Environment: real
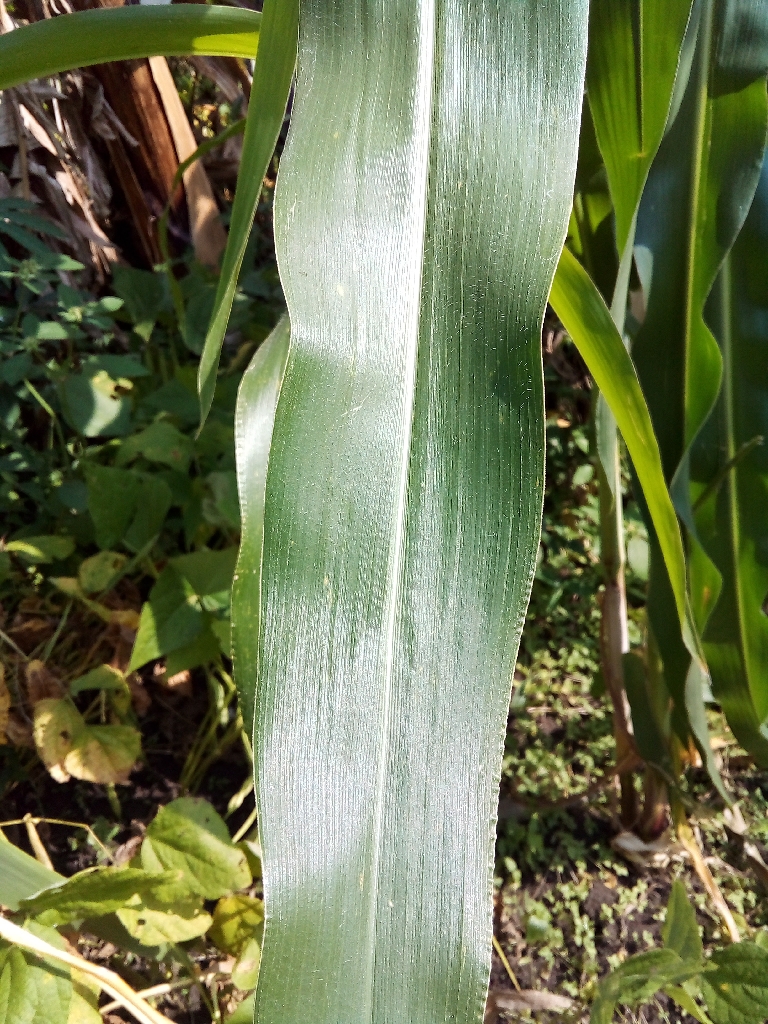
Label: healthy